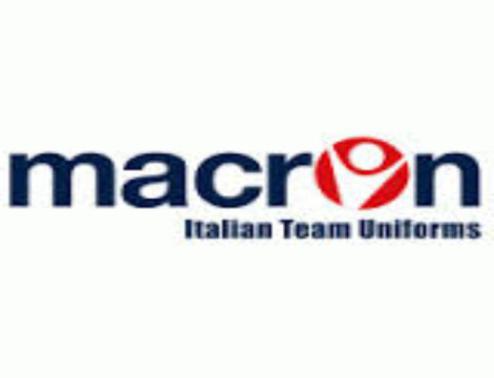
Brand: macron
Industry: Sports